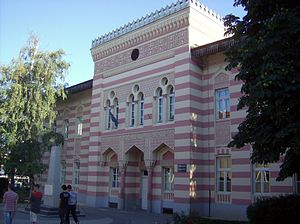
Bugojno
Bugojno er en by i den sydvestlige del af Bosnien-Hercegovina. Byen ligger i den frugtbare Skopaljska-dal, der befinder sig i en højde af 570 meter over havets overflade og dækker et område på 366 km² ved den øvre del af Vrbas-floden.